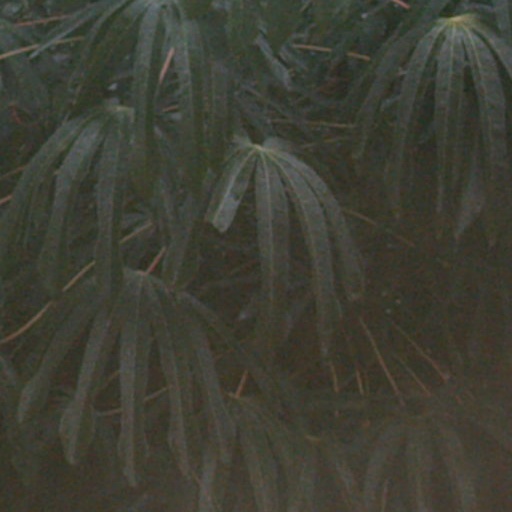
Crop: cassava